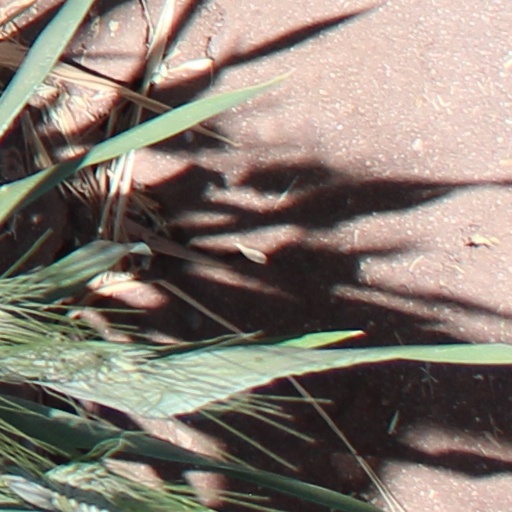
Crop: wheat